Babak Azizzadeh

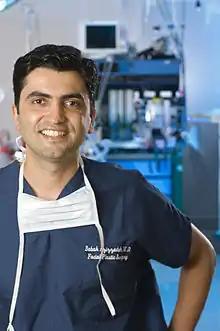
Dr. Babak Azizzadeh post surgery

Babak Azizzadeh, MD, FACS is an American facial plastic and reconstructive surgeon. He is the founder and president of the FPBPF (Facial Paralysis & Bells Palsy Foundation), a non-profit organization committed to the treatment of individuals with facial nerve paralysis and Bell's palsy.